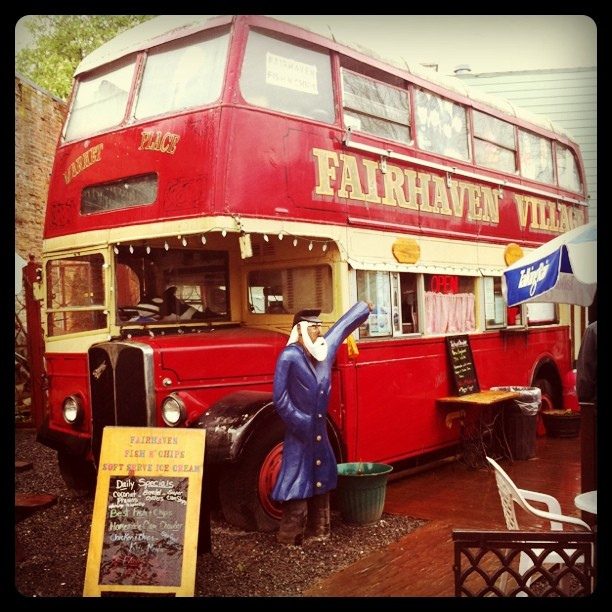
A red double decker bus parked next to a statue.

A view of a bus sitting in front a small wooden statue.

The double decker bus is beside a statue near restaurant tables.

A big and red bus with many displays for people to watch.

A statue of a man stands in front of an old red bus.